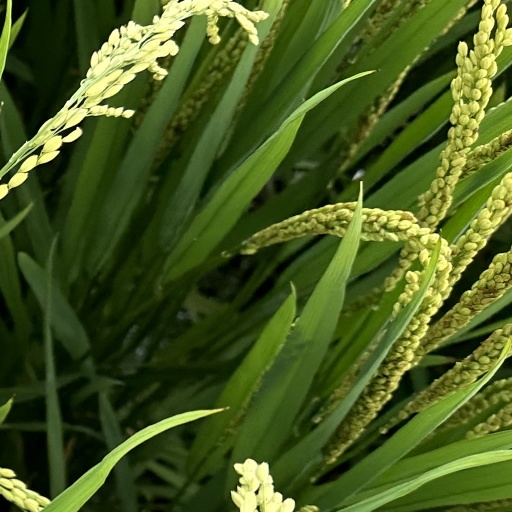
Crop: rice